Sulfur hexafluoride circuit breaker

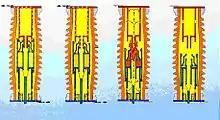
Gas circuit breaker operation. Orange and red areas show high-pressure gas produced by motion of the breaker components.

The achievement around 1983 of the first single-break 245 kV and the corresponding 420 kV to 550 kV and 800 kV, with respectively 2, 3, and 4 chambers per pole, led to the dominance of SF circuit breakers in the complete range of high voltages.